Yên Bái mutiny

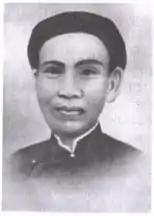
The VNQDĐ provided the first sustained military opposition to French rule since Phan Đình Phùng.

Vietnam had gradually become a French colony between 1859 and 1883. The first phase started in 1859, when French and Spanish forces began an invasion of the Cochinchina, leading to the ceding of three southern provinces to form the colony of Cochinchina under the Treaty of Saigon in 1864. In 1867, the French seized three further provinces and by 1883, the process was complete, when northern and central Vietnam were conquered and made into the French protectorates of Tonkin and Annam and incorporated into French Indochina. Initially, military resistance to French rule came through the Cần Vương movement led by Tôn Thất Thuyết and Phan Đình Phùng, which sought to install the boy Emperor Hàm Nghi at the head of an independent nation. However, with the death of Phùng in 1895, military opposition effectively ended. The only other notable incidents after this came in 1917 with the Thai Nguyen rebellion. The lack of militant activity changed in the late 1920s with the formation of the VNQDĐ, or Vietnamese Nationalist Party. The party began to generate attention among French colonial authorities and was blamed for the assassination of Bazin on 9 February 1929, a French labour recruiter despised among the populace, leading to a heavy French crackdown. The French purges caused considerable detriment to the independence movement in general and the VNQDĐ in particular. Nearly 1000 VNQDĐ members were arrested; the demolition of many of the Party's facilities ensued. The VNQDĐ decided to abandon its clandestine philosophy and engage in open attacks against the French, hoping to foment a general uprising among the people. A minority felt that even though there was a danger that French crackdowns would irreparably weaken the party, they should try and bide their time and go into hiding in the mountainous Hoa Binh Province and focus on writing propaganda books and pamphlets, and take an extended period to prepare a large armed attack. It has also been alleged that Ho Chi Minh had tried to contact the VNQDD leadership to try and advise them to bide their time.